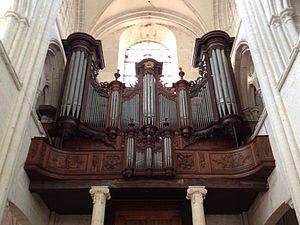
Fécamp, abbatiale de la Trinité, orgue construit en 1746 par Louis &amp
Cet article recense les orgues protégés à titre d'objets monuments historiques des départements de l'Eure et de la Seine-Maritime de la région Normandie, France.
Cette liste prend en compte les orgues de Normandie classés uniquement, au titre objet ou immeuble, que ce soit pour leur buffet ou leur partie instrumentale et répertoriés dans la base Palissy des Monuments historiques de France. La section Reprises recense les modifications les plus importantes. Dans certains cas le classement du buffet intègre également la tribune. À défaut de précision, le classement est réputé acquis au titre objet mais les initiales I.D. signifient au titre Immeuble par Destination et I. au titre Immeuble.
L'abbaye de la Trinité de Fécamp est une abbaye bénédictine construite dans l'enceinte du château des ducs de Normandie située à Fécamp, dans le département de Seine-Maritime, en Normandie. De style gothique primitif avec quelques chapelles romanes, c'est aussi une nécropole ducale et un centre de pèlerinage du Précieux Sang. L'abbaye fait l’objet d’un classement au titre des monuments historiques par la liste de 1840.